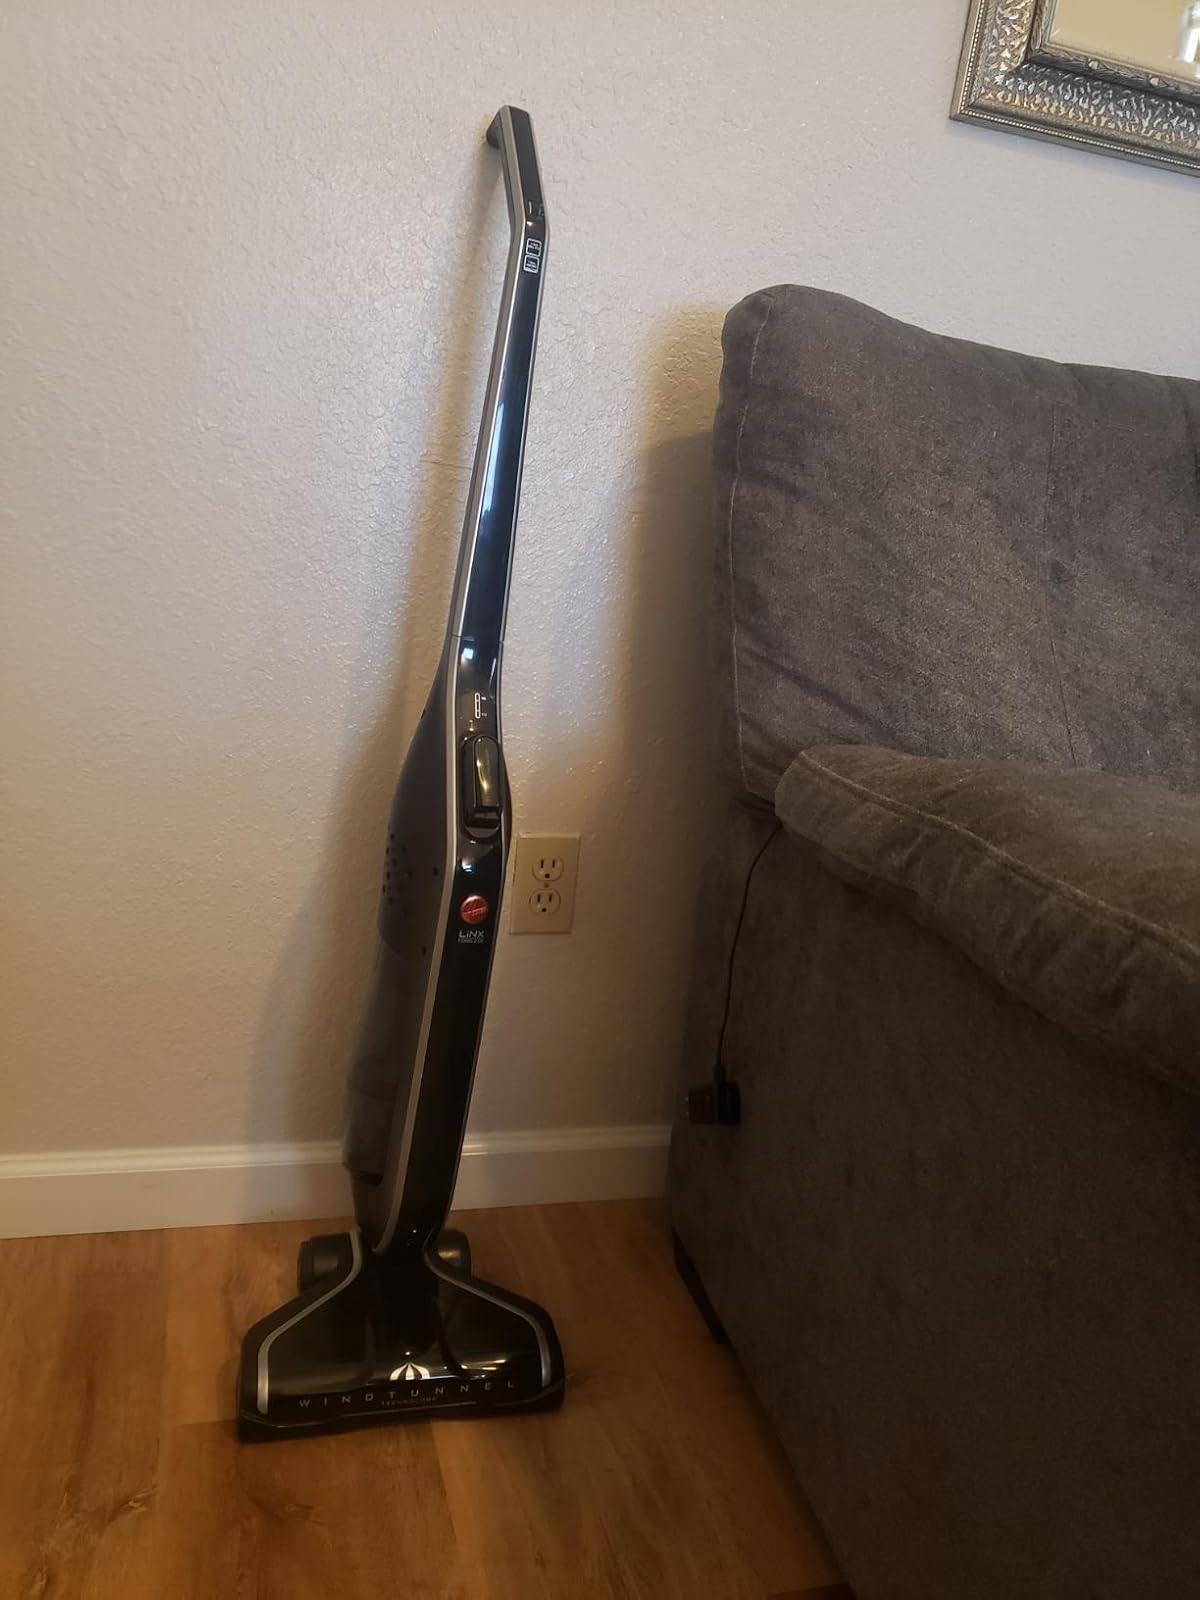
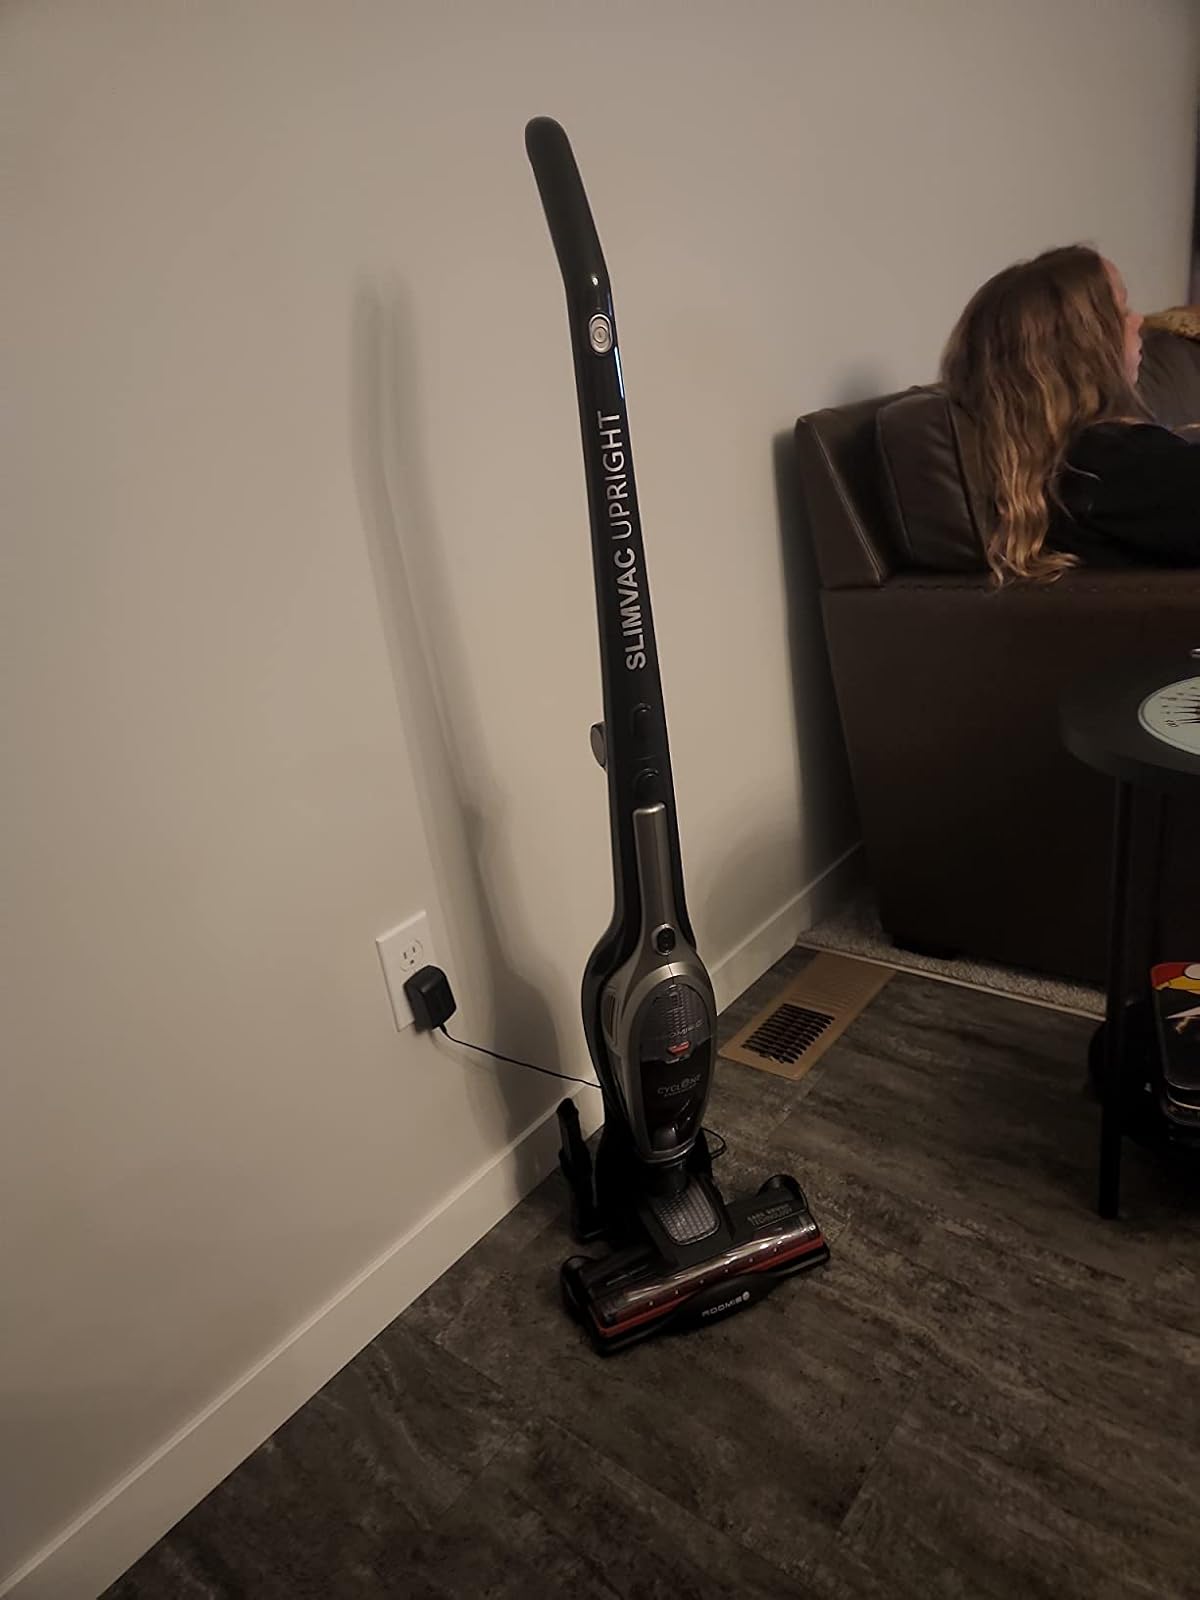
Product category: items_vacuum
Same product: no